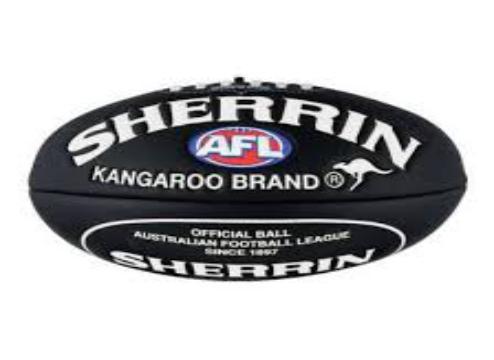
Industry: Sports